Scuba diving

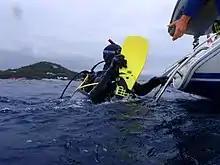
Scuba diver exiting water by stern platform ladder on a sailing catamaran

Unless the maximum depth of the water is known, and is quite shallow, a diver must monitor the depth and duration of a dive to avoid decompression sickness. Traditionally this was done by using a depth gauge and a diving watch, but electronic dive computers are now in general use, as they are programmed to do real-time modelling of decompression requirements for the dive, and automatically allow for surface interval. Many can be set for the gas mixture to be used on the dive, and some can accept changes in the gas mix during the dive. Most dive computers provide a fairly conservative decompression model, and the level of conservatism may be selected by the user within limits. Most decompression computers can also be set for altitude compensation to some degree, and some will automatically take altitude into account by measuring actual atmospheric pressure and using it in the calculations.